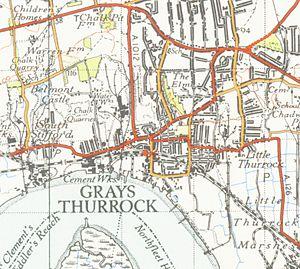
L’Ordnance Survey est une agence exécutive et un département non-ministériel du gouvernement du Royaume-Uni chargé de la cartographie du pays. Il produit des cartes uniquement pour la Grande-Bretagne, ainsi que pour l'île de Man. C'est l’équivalent de l’IGN français.